Blågårdsgade

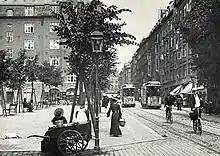
Blågårdsgade in the 1900s

The so-called Demarcation Line which restricted the construction of buildings in the area was moved from Jagtvej to Peblinge Lake in 1852 and the street received its current name in 1859. The teacher training college Blaagaard Seminarium was founded in rented rooms in Blågårdsgade in 1859 and a purpose-built building was inaugurated at No. 15 in 1863. The street was first built over with lower and more scattered buildings but with taller apartment blocks in the 1880s. The street was part of a working-class neighbourhood and also developed a city-wide reputation as a shopping street. The city acquired the iron foundry site in 1898 and established Blågårds Plds to improve the area. Tram line No. 3 operated through the street in both directions between 1906 and 1949.